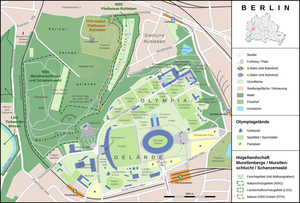
La gare de Berlin Olympiastadion est une gare ferroviaire à Berlin, dans le quartier de Westend. Il s'agit d'une gare de train de banlieue régulièrement desservie par les trains de la S-Bahn de Berlin et une gare de terminus pour les trains spéciaux lors de manifestations organisées dans le stade olympique voisin. À l'ouverture de l'hippodrome de Grunewald, la gare est mise en service en mai 1909 sous le nom de Rennbahn et est largement reconstruite à l'occasion des Jeux olympiques d'été de 1936.
Le Deutsches Sport forum est un ensemble de bâtiments faisant partie du parc olympique de Berlin dans le quartier de Berlin-Westend.
Le clocher du Stade olympique de Berlin est aujourd'hui une tour d'observation de 77,17 mètres de haut.
La Waldbühne de Berlin est une scène en plein air. Elle se trouve à l'extrémité ouest du Parc Olympique, dans l'arrondissement de Charlottenburg-Wilmersdorf, quartier de Berlin-Westend. Elle peut accueillir 22 000 spectateurs et est visitée par 500 000 personnes par an.
Le parc olympique de Berlin se trouve à la périphérie ouest du quartier de Westend, dans l’Ouest berlinois, au sein de l’arrondissement de Charlottenburg-Wilmersdorf.